Milicianas in the Spanish Civil War

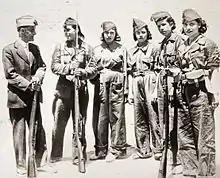
"Milicianas" in 1936.

POUM had a column that included "milicianas" in the Mallorca campaign. Trinidad Revoltó Cervelló joined the Popular Militias and went to the Balaeric Islands, where she again saw front line action at Battle of Mallorca. Catalans also sent 400 fighters to the Balearic Islands front, with 30 of the fighters being "milicianas".